Nancy M. Johnson

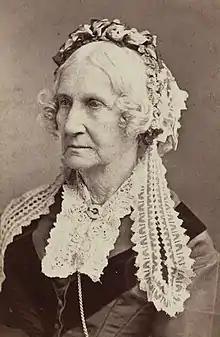
Portrait of Johnson,

Nancy Maria Johnson (December 28, 1794 – April 22, 1890) was awarded the first US patent for a hand-cranked ice cream freezer in 1843.